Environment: real
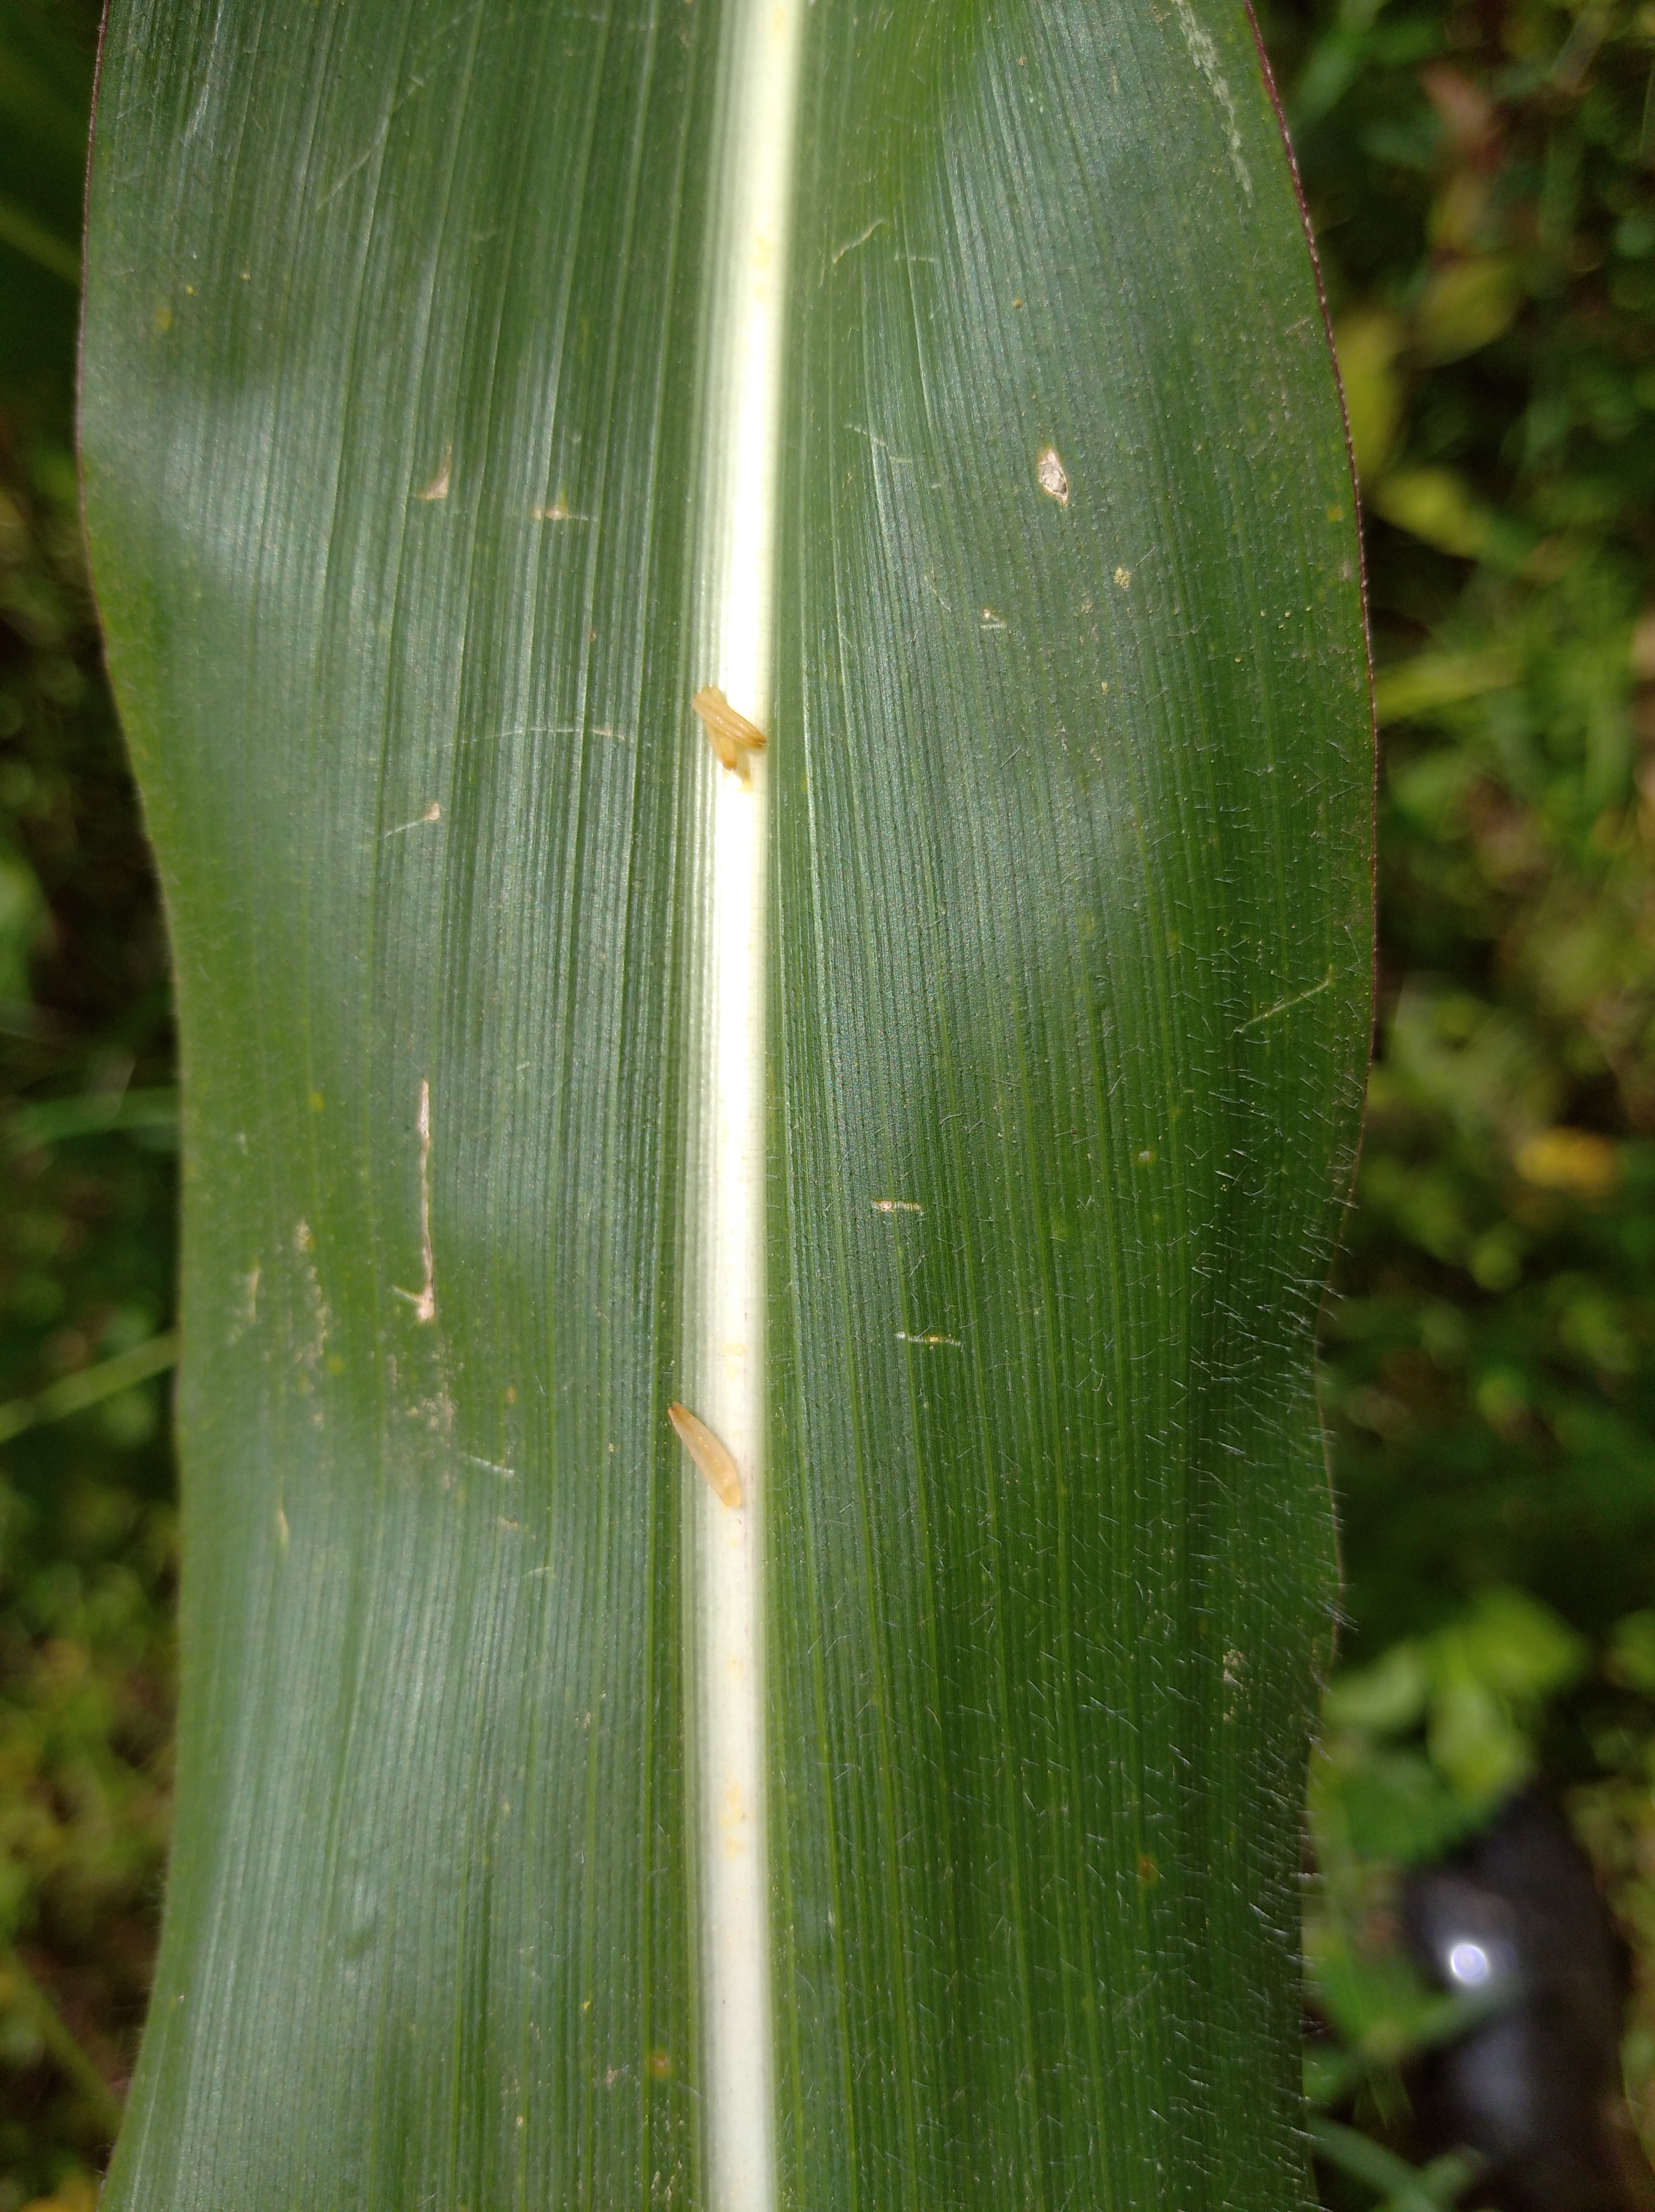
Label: healthy